Matagalpa

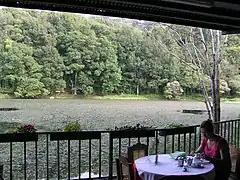
Visitor at Selva Negra Mountain Resort.

Matagalpa Department was also the birthplace of Rubén Darío, 1867-1916; Nazario Vega, Governor and builder of the Cathedral; Bartolomé Martínez, President of Nicaragua, 1923–24; Matias Baldizon Morales, 1820-1886, and Carlos Fonseca Amador, founder of the Sandinista Front in 1961.